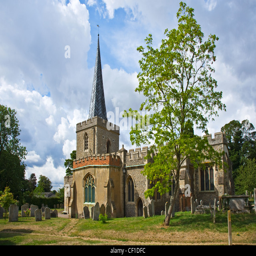
person , the listed ancient parish church